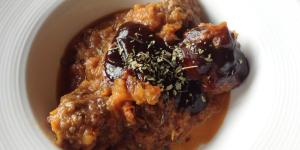
albondigas en salsa barbacoa